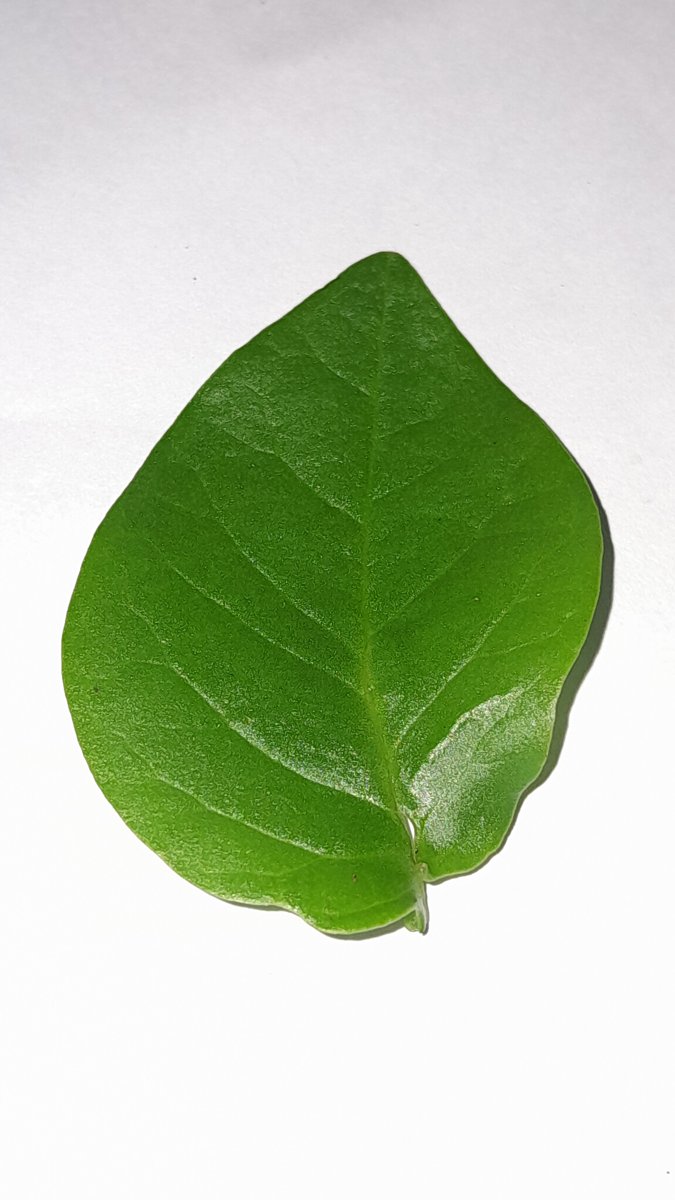
Label: Healthy-Leaf